IBM hammer printers

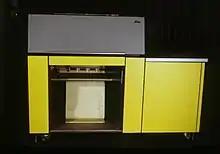
IBM 5203 with yellow covers

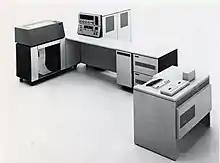
IBM System/3 with IBM 5203

The IBM 5203 is a line printer that uses interchangeable train cartridges. By default it has 96 print positions, which can be optionally expanded to 120 or 132 positions. The train itself has 240 characters, with the standard character set having 48 characters repeated 5 times. A single IBM 5203 (of any model) can be used with the IBM System/3 as an alternative to the IBM 1403. A Model 3 can be attached to an IBM S/370 using an integrated printer attachment (the same one later used by the IBM 3203), meaning it did not use a channel or require a control unit. The covers could be ordered in red, yellow, blue, gray or white.